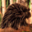
Label: porcupine